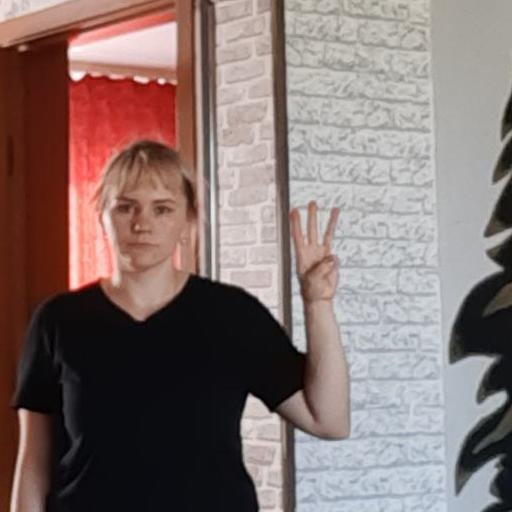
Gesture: three